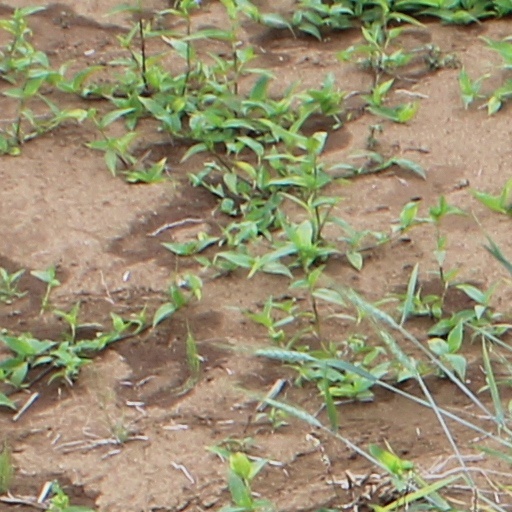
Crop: wheat